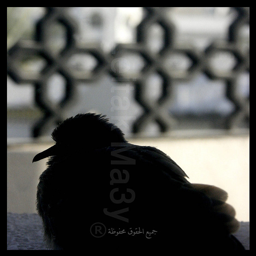
A bird sitting in the shade near an ornamental building feature.
A bird sits on the ground near a fence
A black bird sitting near an iron fence.
A fat black bird sits in the shade on the ground
A fluffed up bird sitting on a ledge